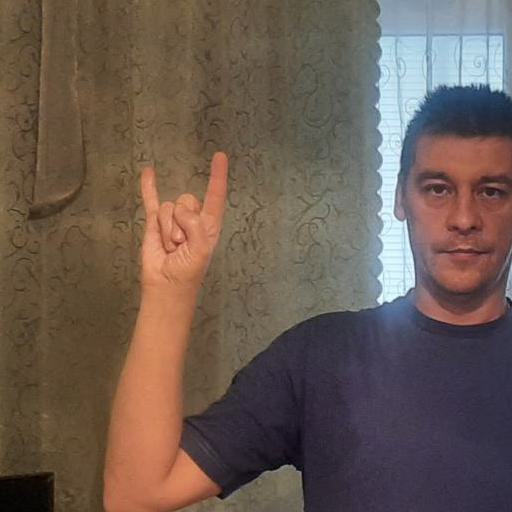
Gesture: rock